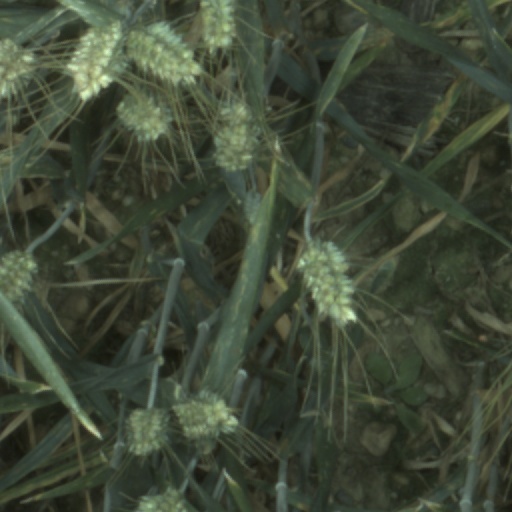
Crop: wheat